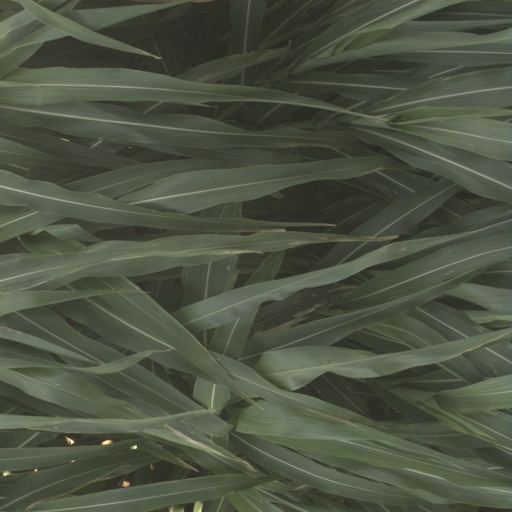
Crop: sorghum